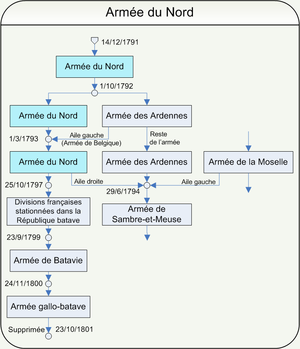
Ordinogramme de l'armée du Nord Dessin au trait exécuté par Papier K.
Après la bataille de Valmy, une partie de l’armée des Ardennes de Charles François Dumouriez est transformée en armée de Belgique.
L’armée du Nord est une armée française créée le 14 décembre 1791 pendant la Révolution française qui exista sous ce nom jusqu'en 1797. Des armées qui s'illustrèrent contre l’Europe coalisée, c'est l’armée du Nord qui supporta l'essentiel de la guerre en 1792 et 1793.